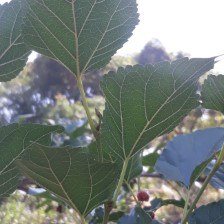
Variety: ChiangMai60